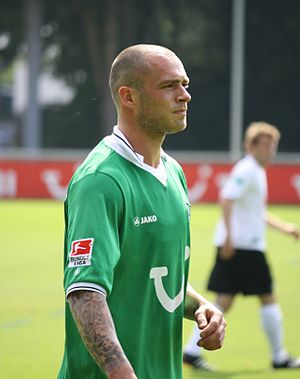
Christian Pander
Christian Pander
Christian Pander er en tysk fodboldspiller, der spiller som venstre back. Han har gennem karrieren repræsenteret henholdsvis Schalke 04 og Hannover 96.